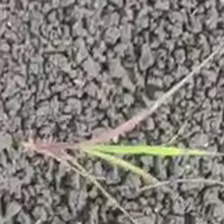
Weed species: Digitaria_SP_(Digitaria Sanguinalis )